Trachypepla ingenua

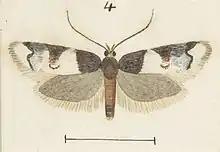
Illustration of "T. ingenua".

This species is one of the larger moths in the "Trachypepla" genus and its colouring imitates the droppings of birds. This species can be distinguished from its close relative "T. semilauta" as it lacks the white patch on the basal portion of the forewings that is present in the latter species.